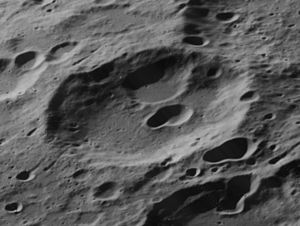
Frost (månekrater)
Frost er et nedslagskrater på Månen. Det befinder sig på Månens bagside og er opkaldt efter den amerikanske astronom Edwin B. Frost.